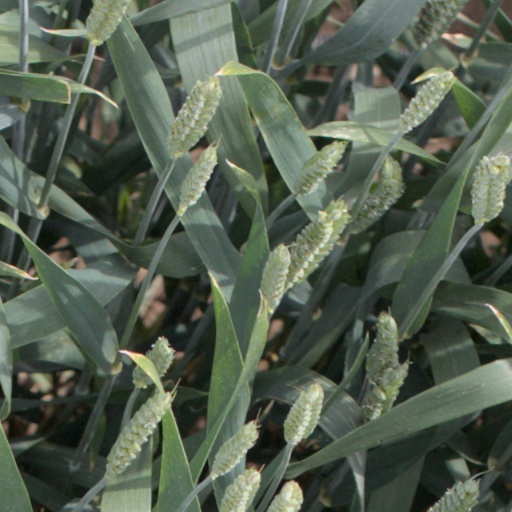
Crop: wheat